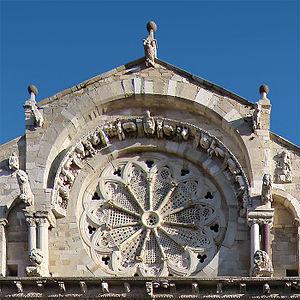
Cathédrale de Troia, Pouilles, Italie.